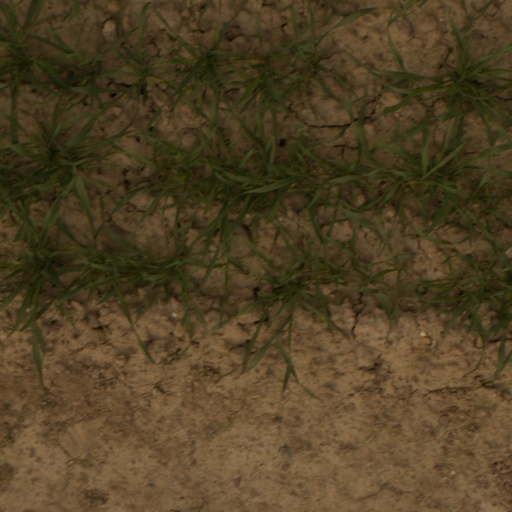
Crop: wheat